Alwyn Court

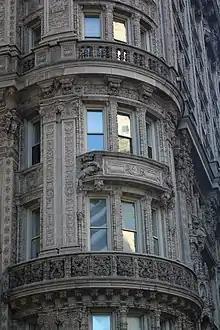
Curved corner detail

By the mid-1930s, the city's architectural and social landscape had changed, and the Alwyn Court was no longer in a desirable part of town. Only about a quarter of the apartments were occupied, and the owners were unable to pay the mortgage. As tenants moved out, the owners had difficulties renting out the remaining apartments. Consequently, the building was placed for sale at a foreclosure auction in 1936, during the Great Depression. Christopher Gray of "The New York Times", writing in 1997, stated that the building's telephone directory in 1936 only listed six tenants. The Drydock Savings Bank spent $900,000 to acquire the Alwyn Court; at the time, the building's taxes amounted to $30,000 per year. The bank ordered the eviction of the last tenants. With the Great Depression ongoing, it was no longer feasible for the building to retain such large apartments.